Stardom Nagoya Supreme Fight

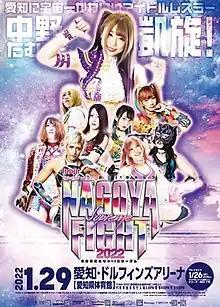
Promotional poster featuring various Stardom wrestlers

was a professional wrestling event promoted by World Wonder Ring Stardom. It took place on January 29, 2022, with a limited attendance due in part to the ongoing COVID-19 pandemic at the time. It was the first pay-per-view of 2022 hosted by the promotion.